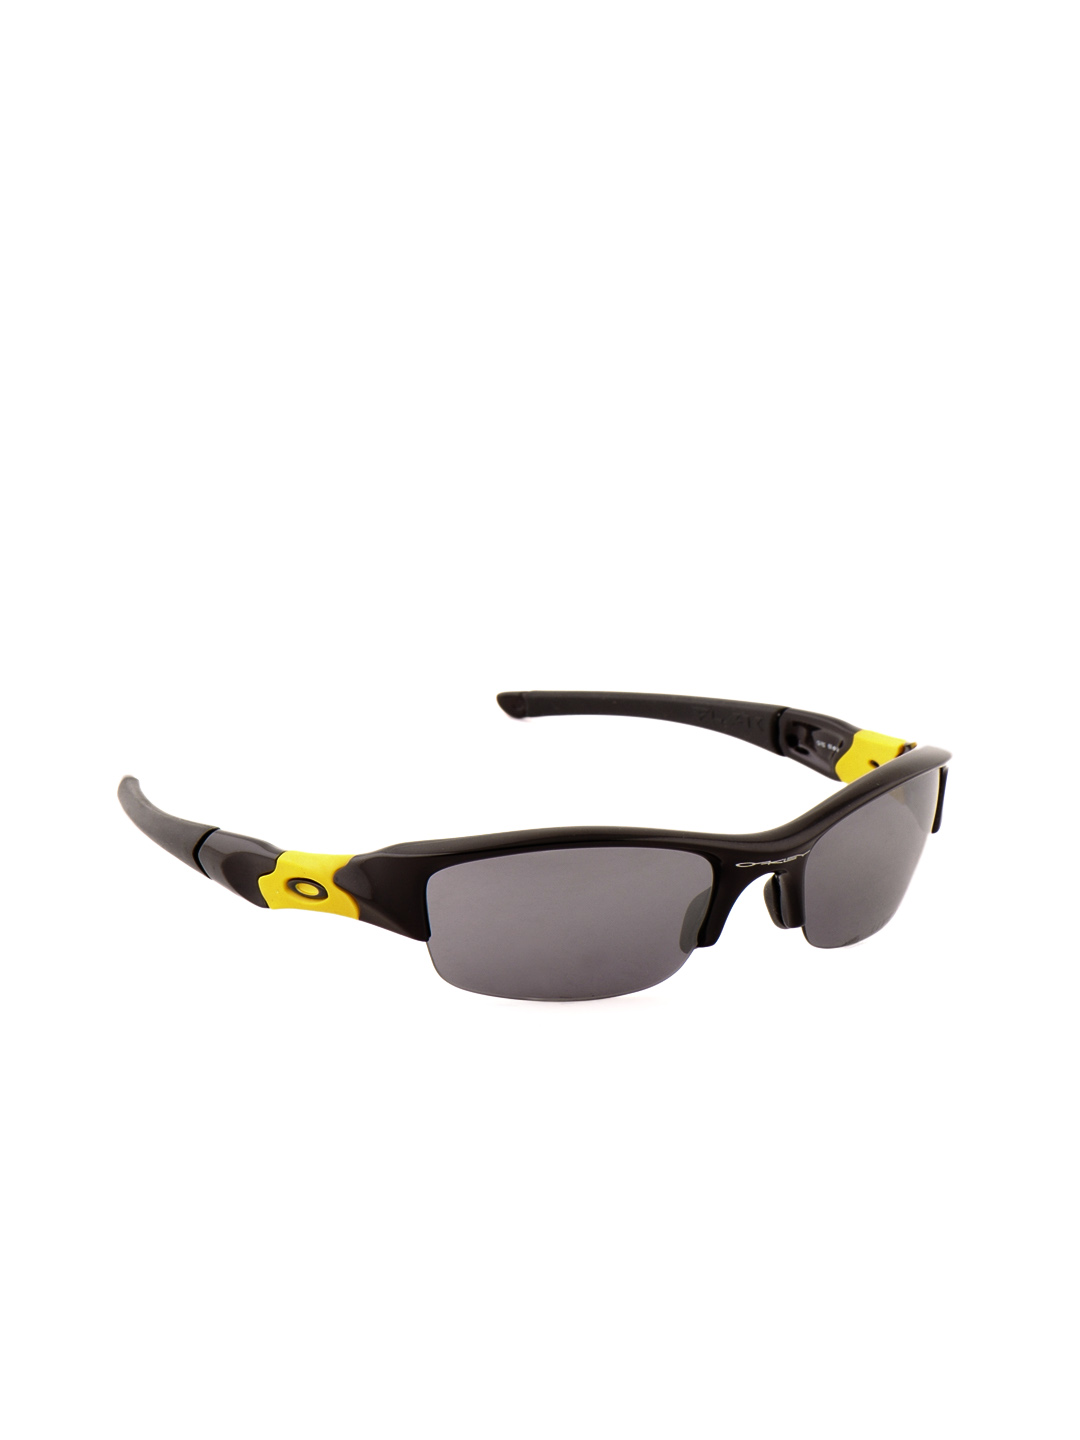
Oakley Men Black Fast Jacket Sunglasses
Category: Accessories / Eyewear / Sunglasses
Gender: Men
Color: Black
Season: Winter 2016
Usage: Casual